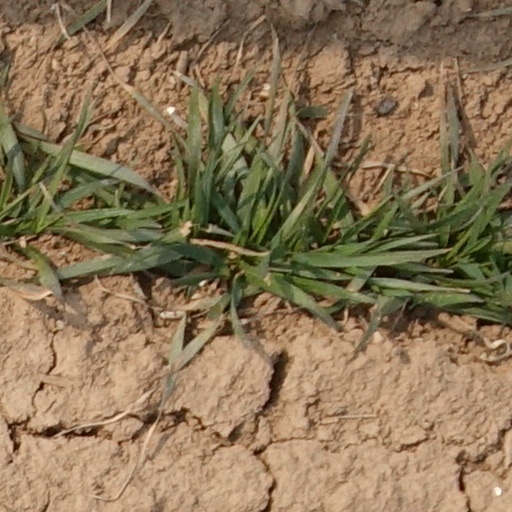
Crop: wheat